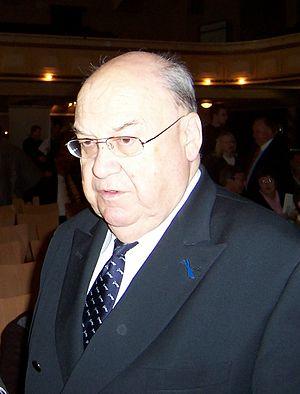
Ernst Mühlemann, Conseiller national (PRD/TG) Italiano: Ernst Mühlemann, Consiglio nazionale (PLR/TG)